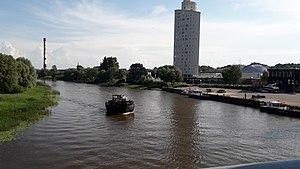
L'Emajõgi est une rivière longue de 101 km traversant l'Estonie d'Ouest en Est.